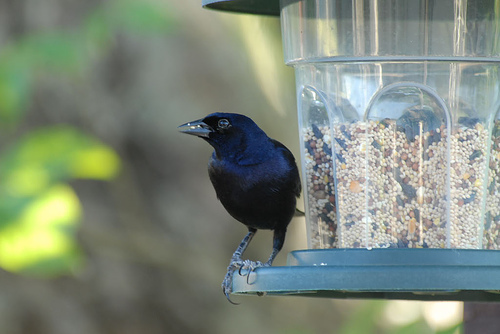
a small entirely black bird with a black beak and small black eyes.
this little bird is completely black with a short pointy bill.
this bird has a black belly, head, throat, and bill.
this bird has a black crown a black bill, and a black foot
this bird has a medium sized beak and has all black feathers
this bird is completely black and has a long, pointy beak.
this bird has a small dark grey bill with a dark grey feet and black belly.
bird is completely black with the neck and nape containing a slight blue tint.
this bird has a jet black crown as well as a jet black bellya black chested bird and a white beak with a head proportional to the body.
Species: Shiny Cowbird